Crayons of Askalan

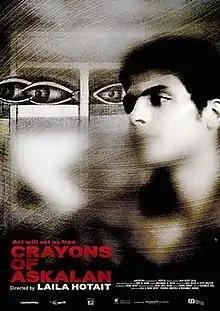
Film poster

Crayons of Askalan is a 2011 documentary film based on the story of Palestinian artist Zuhdi Al Adawi. In 1975, at the age of fifteen Zuhdi is imprisoned in the high security Israeli jail, Askalan. With the help of his fellow prisoners and their families, he keeps his spirit alive through artistic expression, smuggling in color crayons and smuggling out his artwork, with a pillowcase as his canvas.